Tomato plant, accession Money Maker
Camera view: tilt-top (135 deg); turntable rotation: 90 degrees
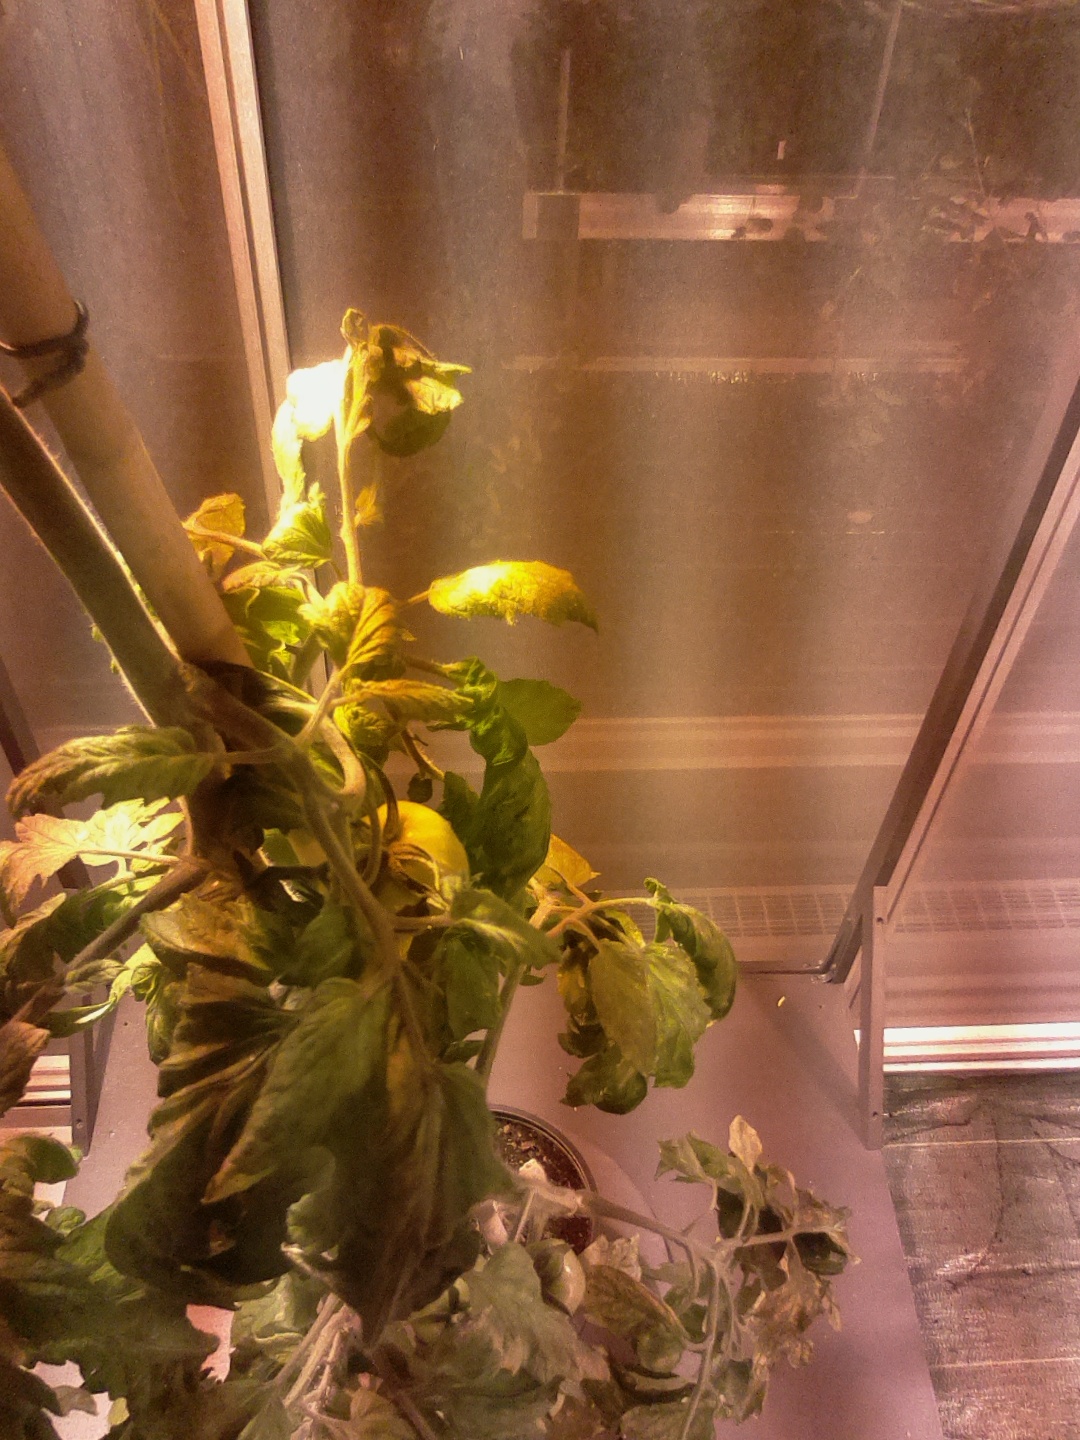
BBCH growth stage 74: 40%-50% of final fruit size